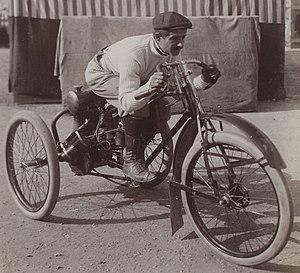
[Collection Jules Beau. Photographie sportive]
Victor Rigal est un pilote automobile français, adepte des tricycles et du motocyclisme à ses débuts.